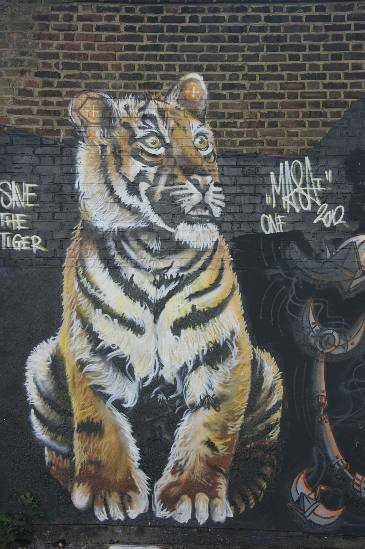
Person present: No